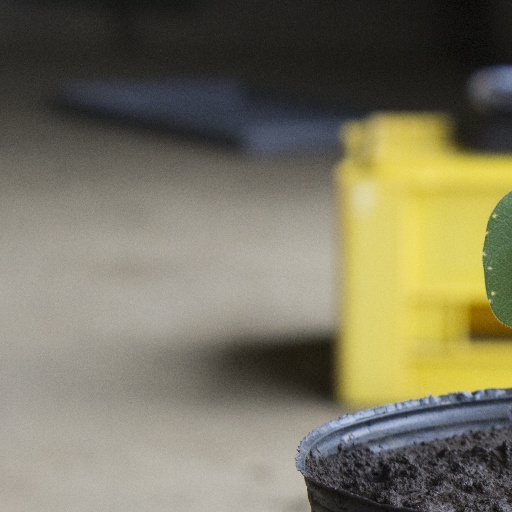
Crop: soybean